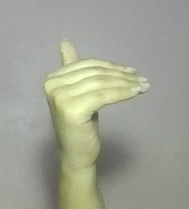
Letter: khaa